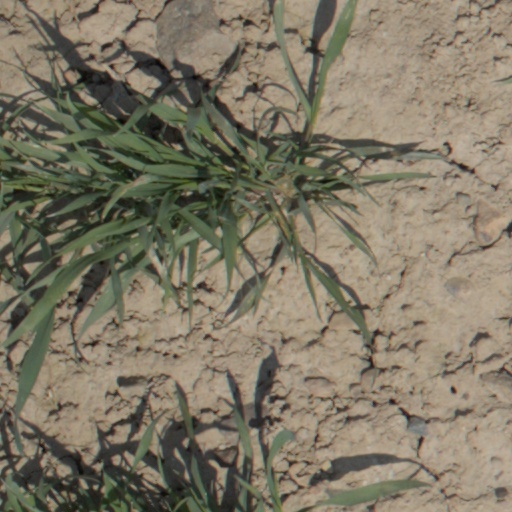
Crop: wheat